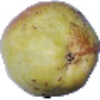
Label: Pear Williams 1